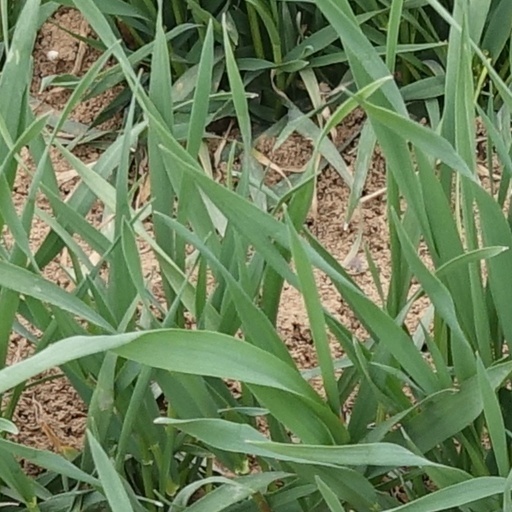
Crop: wheat